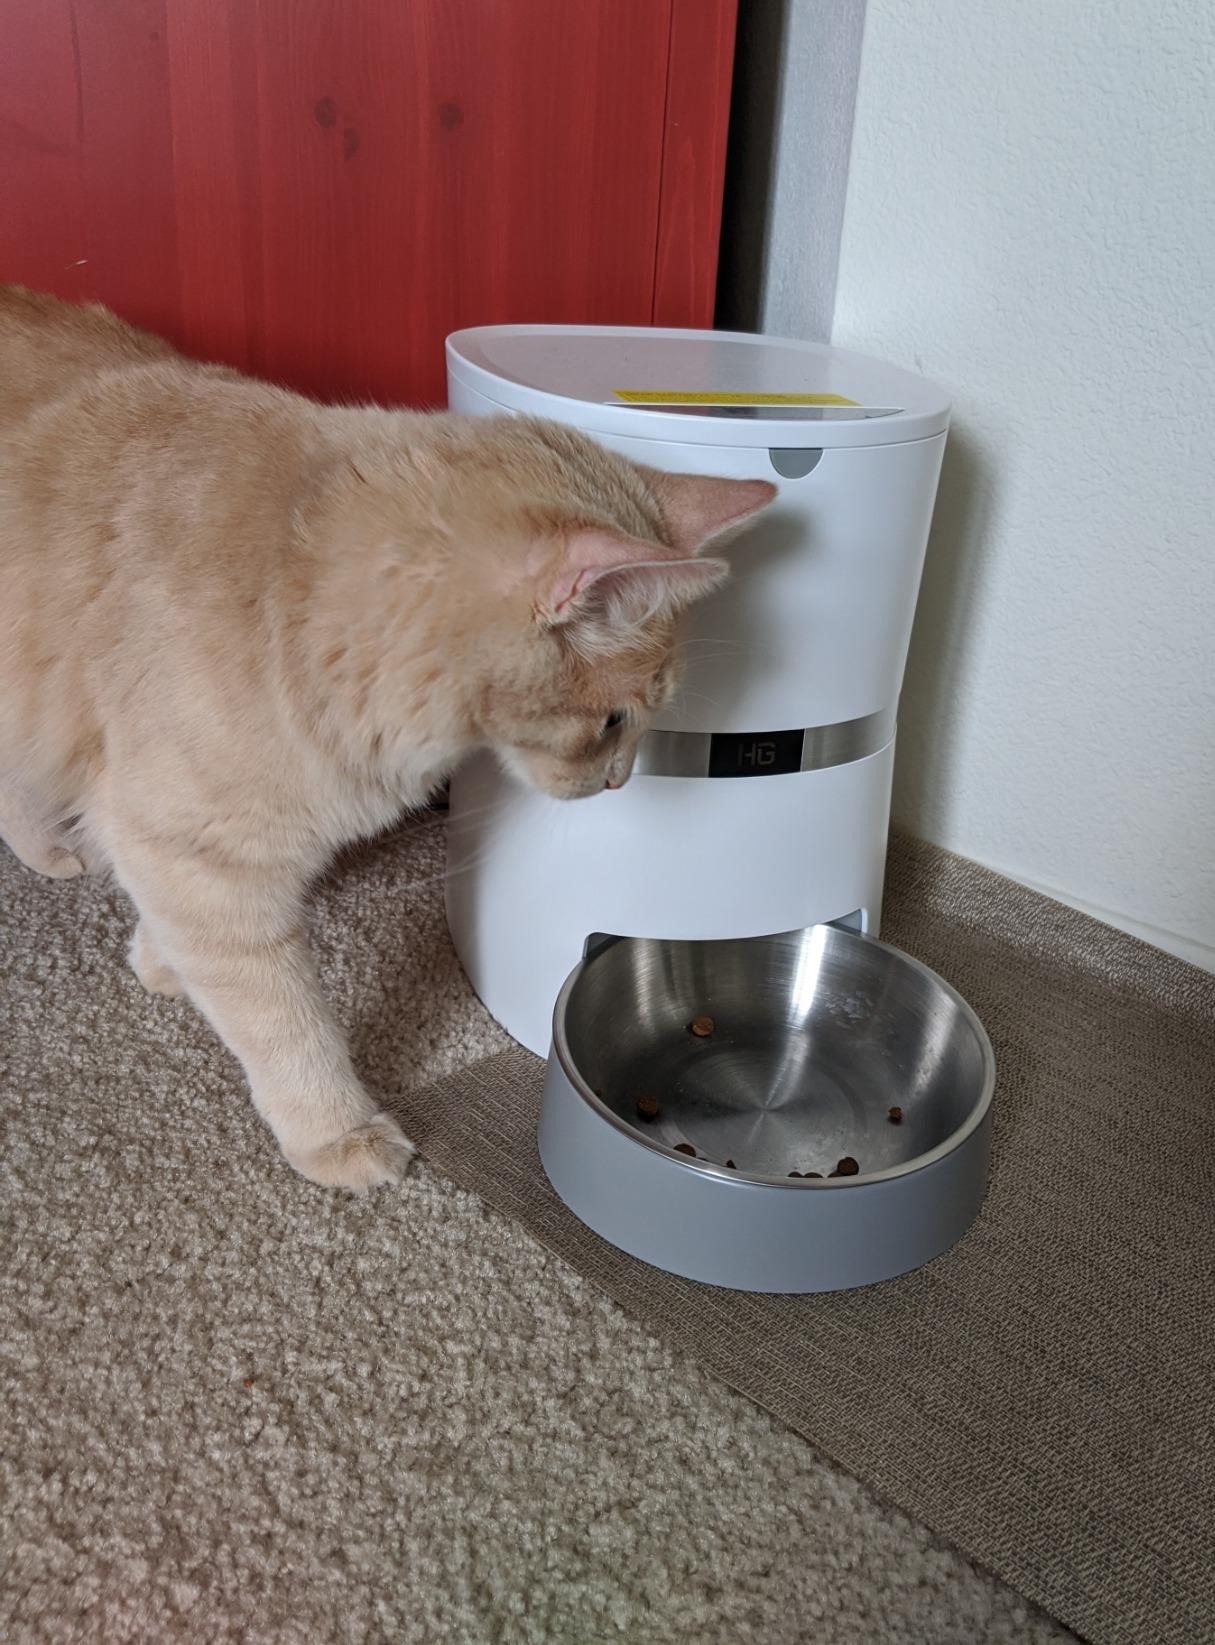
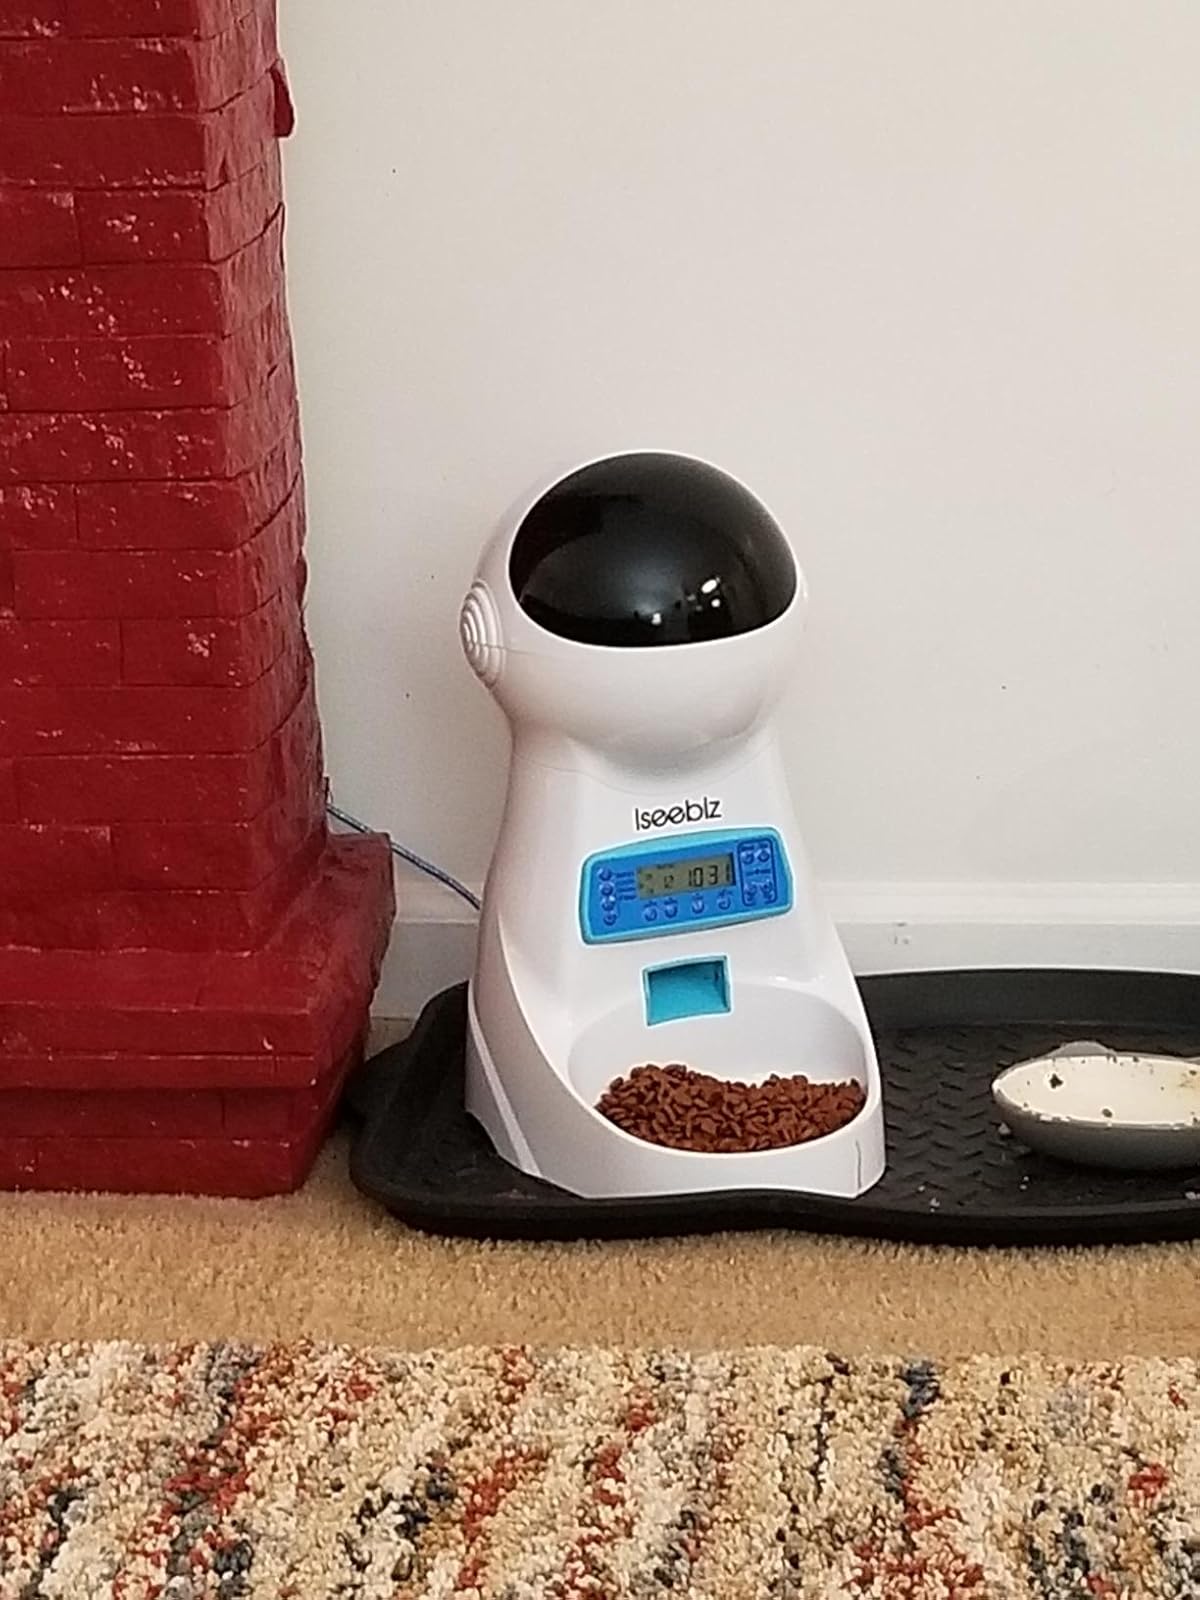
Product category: items_feeder
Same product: no